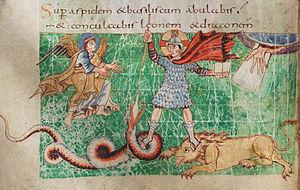
Le Psaume 91, communément référé comme Yoshèv bessètèr en hébreu et Qui habitat en latin, est connu comme le Psaume de la Protection. Il est possible, d'après A. J. Kolatch, qu'il ait été utilisé par le passé dans le cadre d'exorcismes.